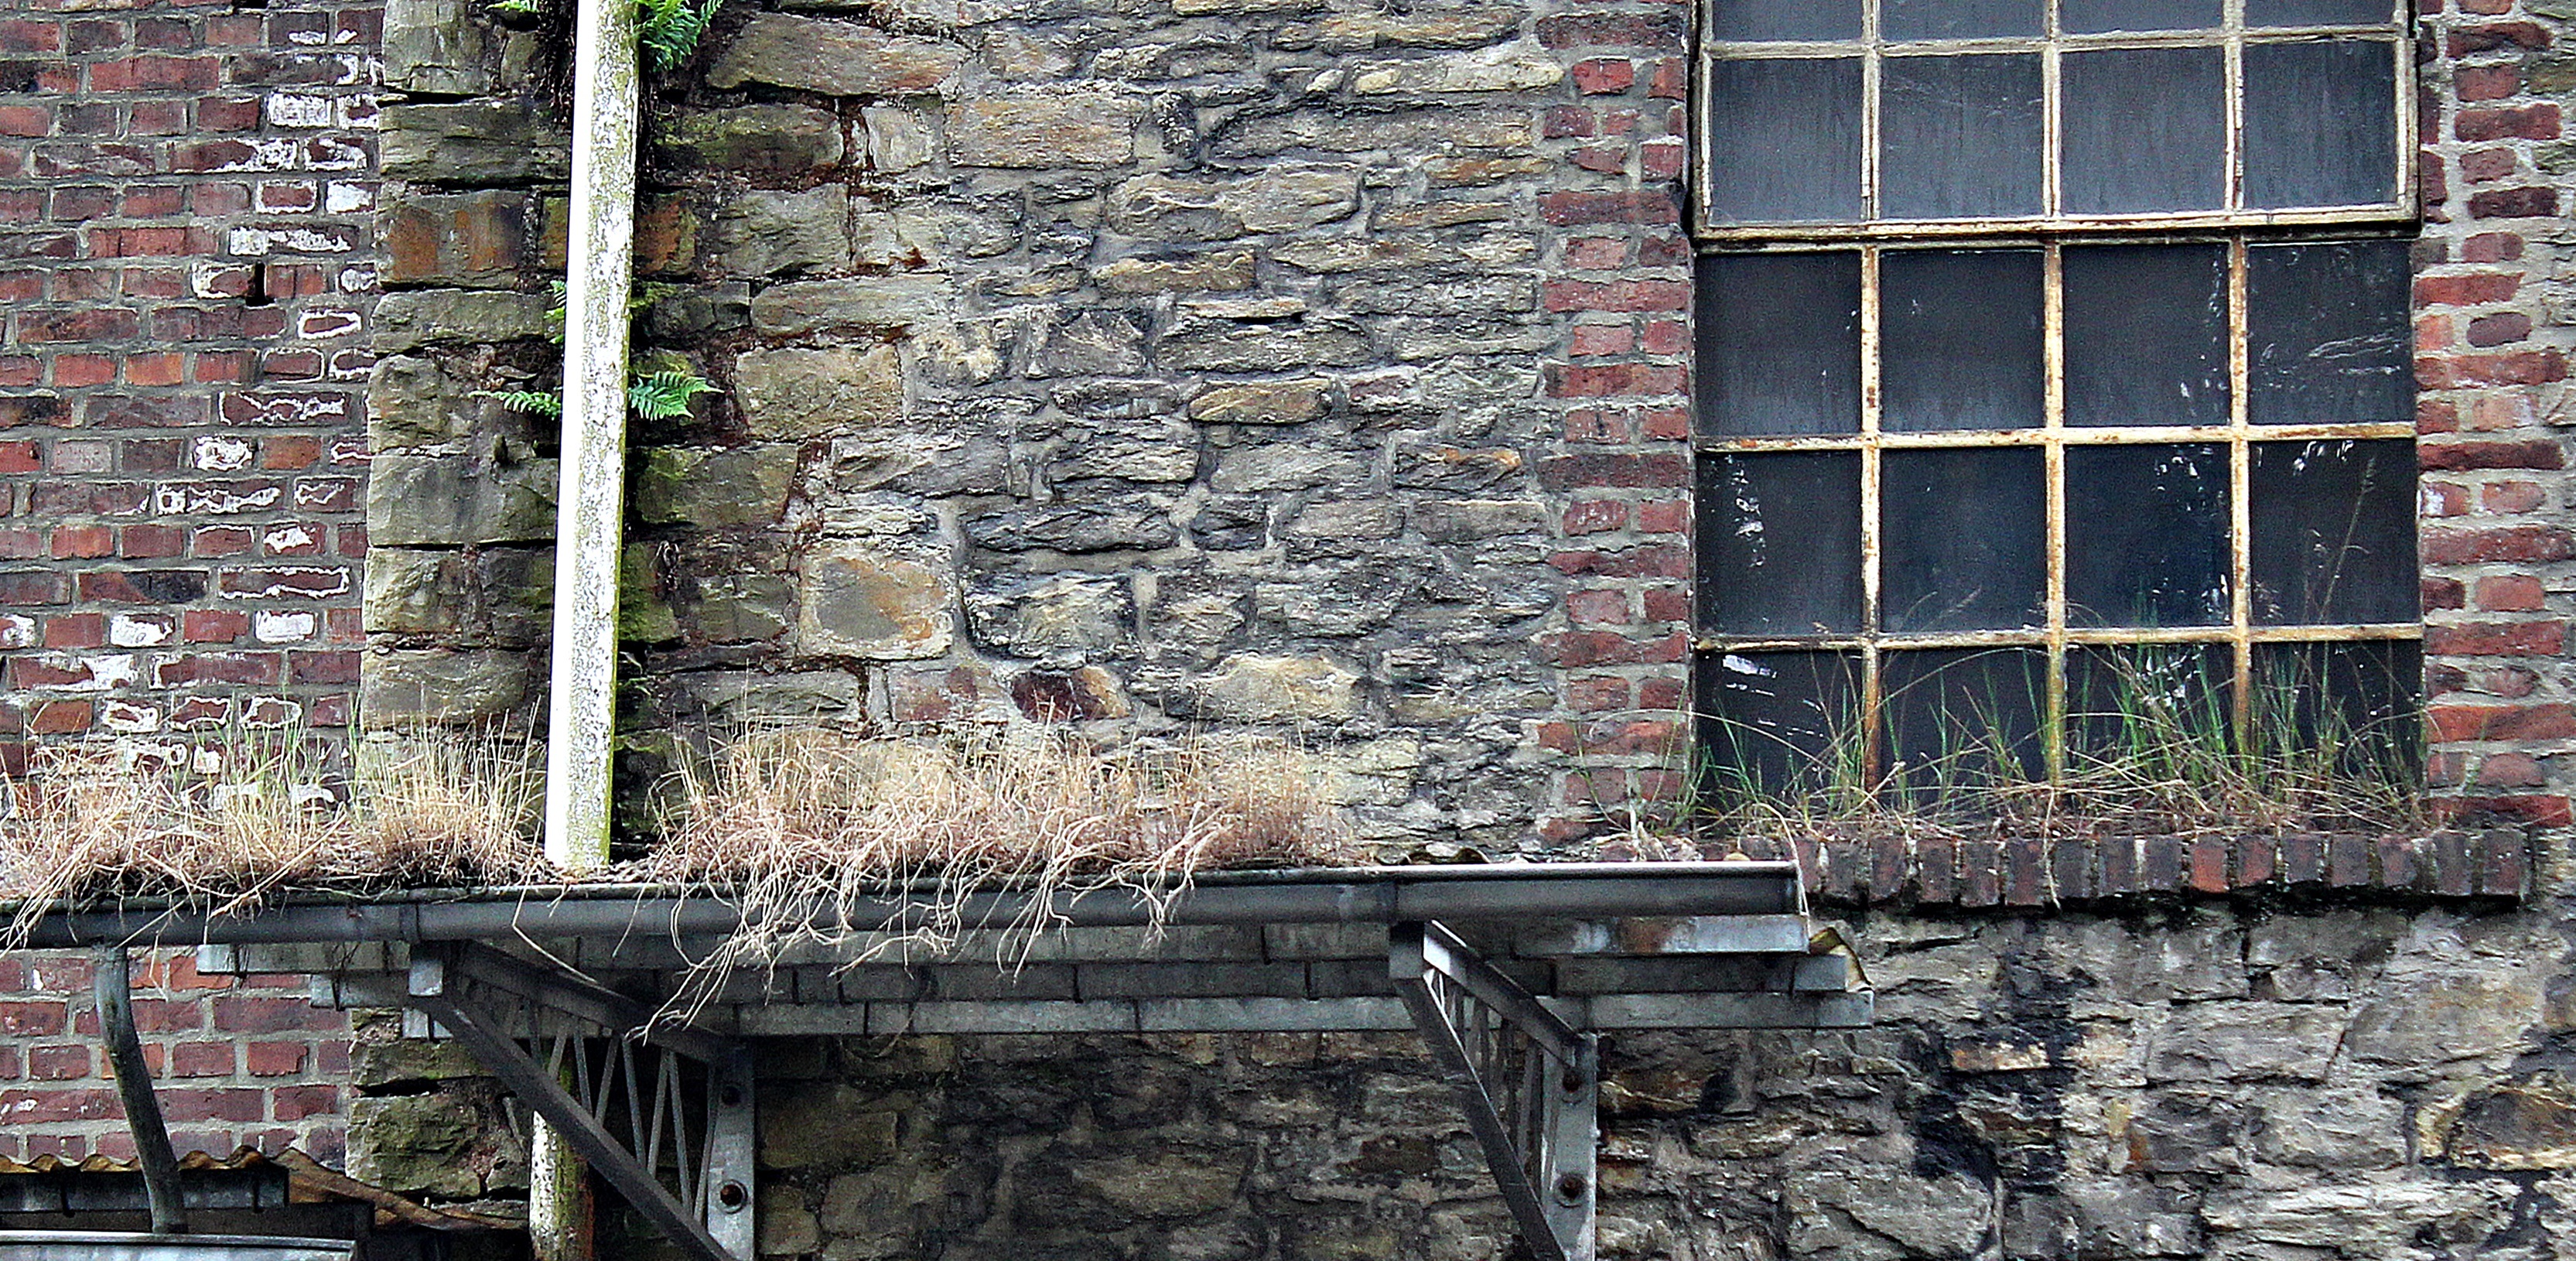
rock, wood, track, window, building, old, wall, hall, facade, factory, industry, stone wall, decay, brick, material, art, ruins, leave, lapsed, old factory, morbid, urban area